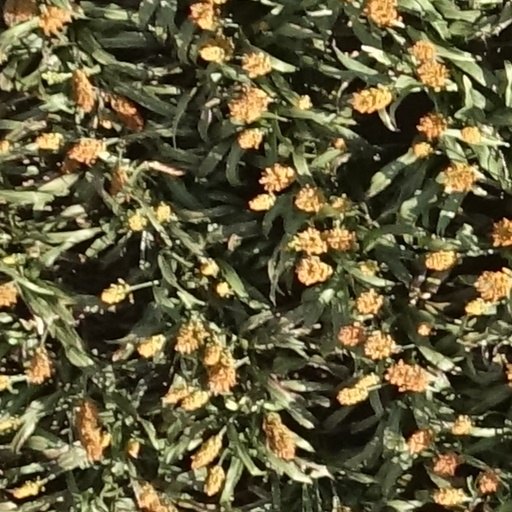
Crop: sorghum